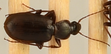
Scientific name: Calathus advena
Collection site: Niwot Ridge Mountain Research Station Site (NIWO), plot NIWO_007